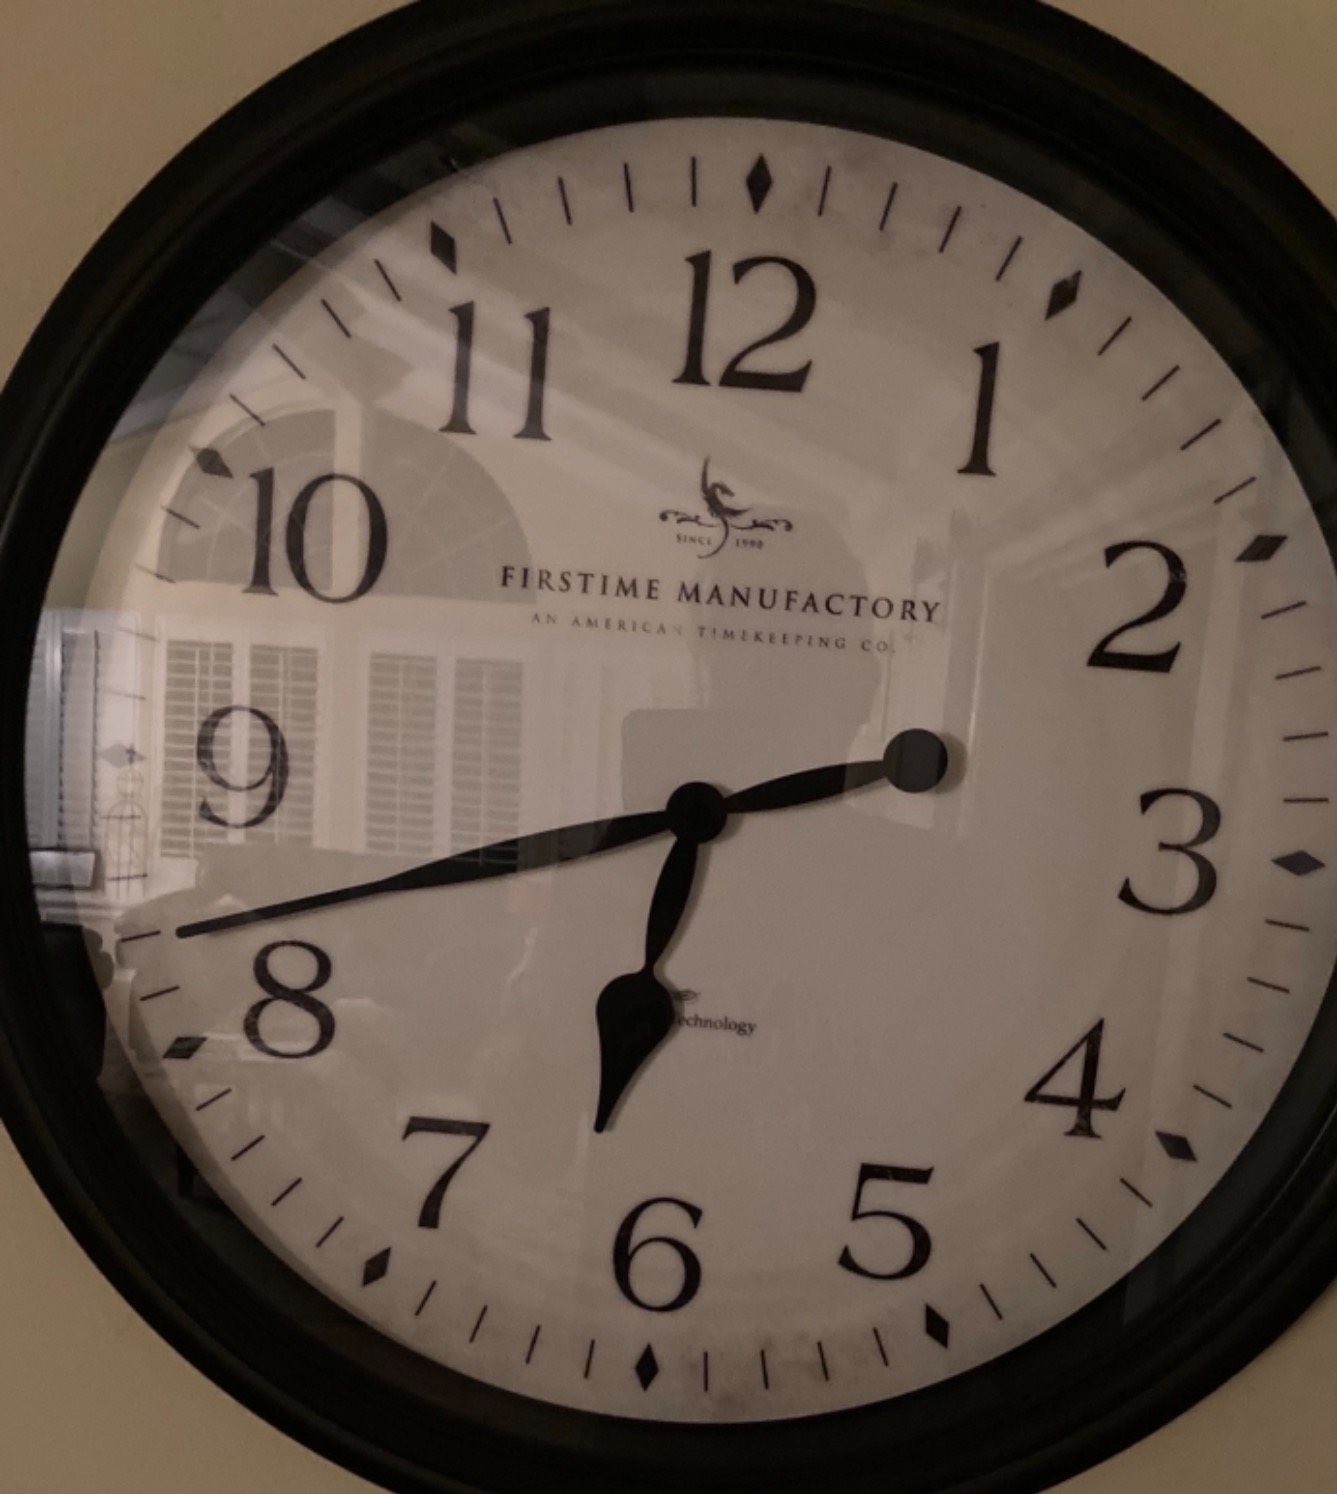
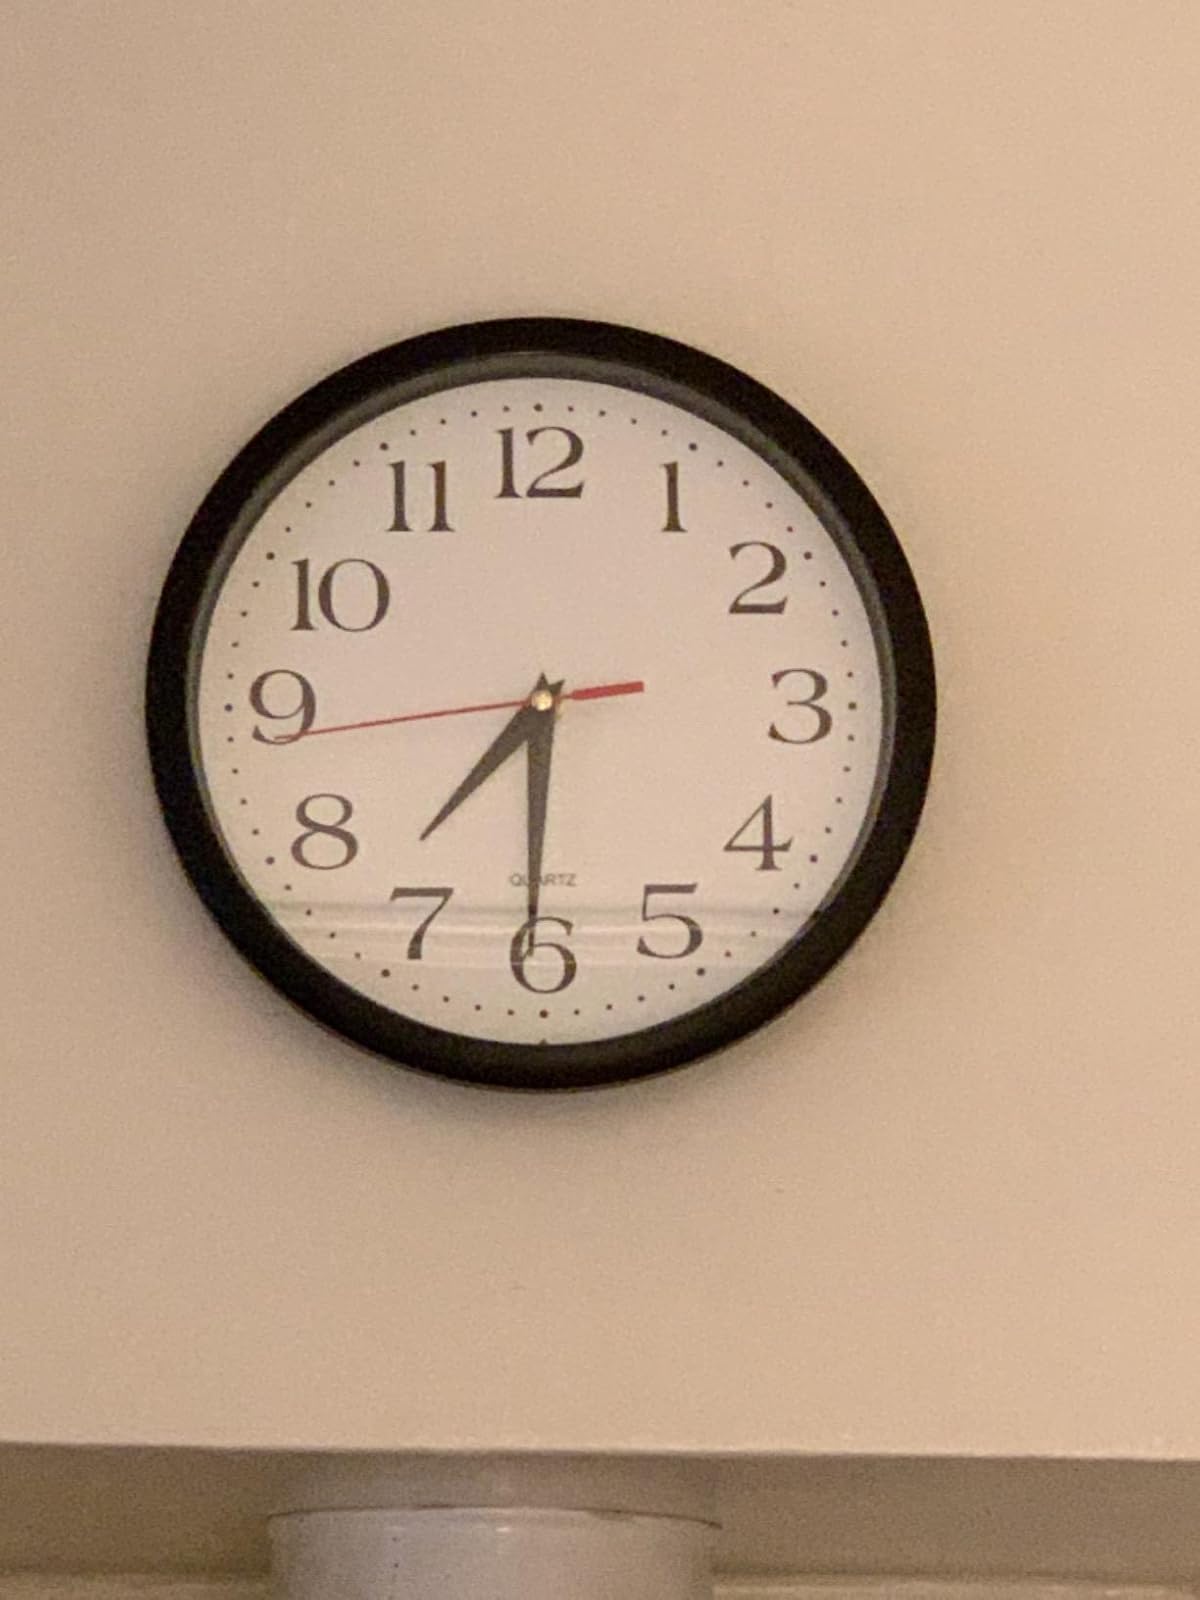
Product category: clock
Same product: no